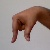
The image shows a hand gesture representing the letter 'Q' in Indian Sign Language.